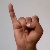
The image shows a hand gesture representing the letter 'I' in Indian Sign Language.